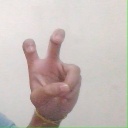
अक्षर: ई